Amélie Etasse

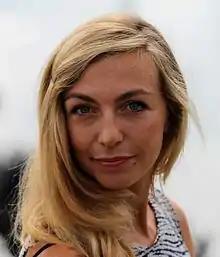
Amélie Etasse in the Festival de la fiction TV de La Rochelle 2015.

The actress is best known for her participation in the television series "Scènes de ménages". Beyond theatrical scenes, she also participated in a major advertising campaign for Marque Repère products sold by the mass-market company known as E.Leclerc.